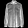
Label: Shirt